Ludwig Schick

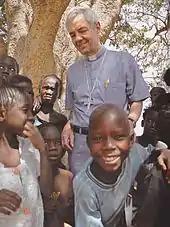
In Africa (2009)

On 20 May 1998, he was appointed auxiliary bishop of Fulda and titular bishop of Auzia. Schick received his episcopal consecration on the following 12 July from Johannes Dyba, archbishop-bishop of Fulda, with the auxiliary bishop of Fulda, Johannes Kapp, and the bishop of San Marcos, Alvaro Leonel Ramazzini Imeri, serving as co-consecrators.